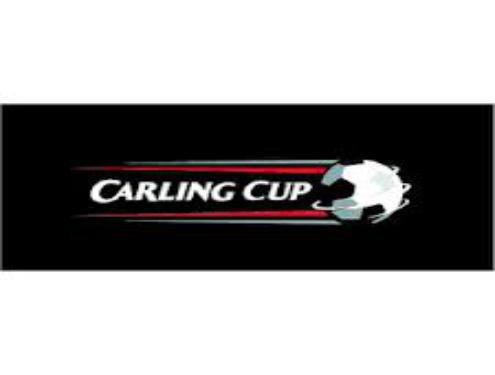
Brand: Carling
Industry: Food